March 2010 Victoria storms

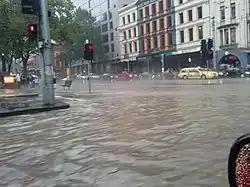
Flash flooding in the intersection of Flinders and Spencer Streets, Melbourne, 6 March 2010

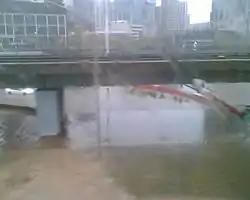
Flooding of the Yarra River, 6 March 2010. A partially submerged car can be seen upper left.

By 1:30 pm, the State Emergency Service had responded to 140 calls for help, this increased to 200 calls by 3:45 pm. By the late afternoon, over 1,000 calls for help had been received, with just over 800 originating from the Melbourne metro area. By 7:00 pm, around 2,500 calls had been received, mostly from residents whose roofs had collapsed and houses that had flooded. Throughout the entire weekend of 6 and 7 March, over 3,500 calls for help were received.